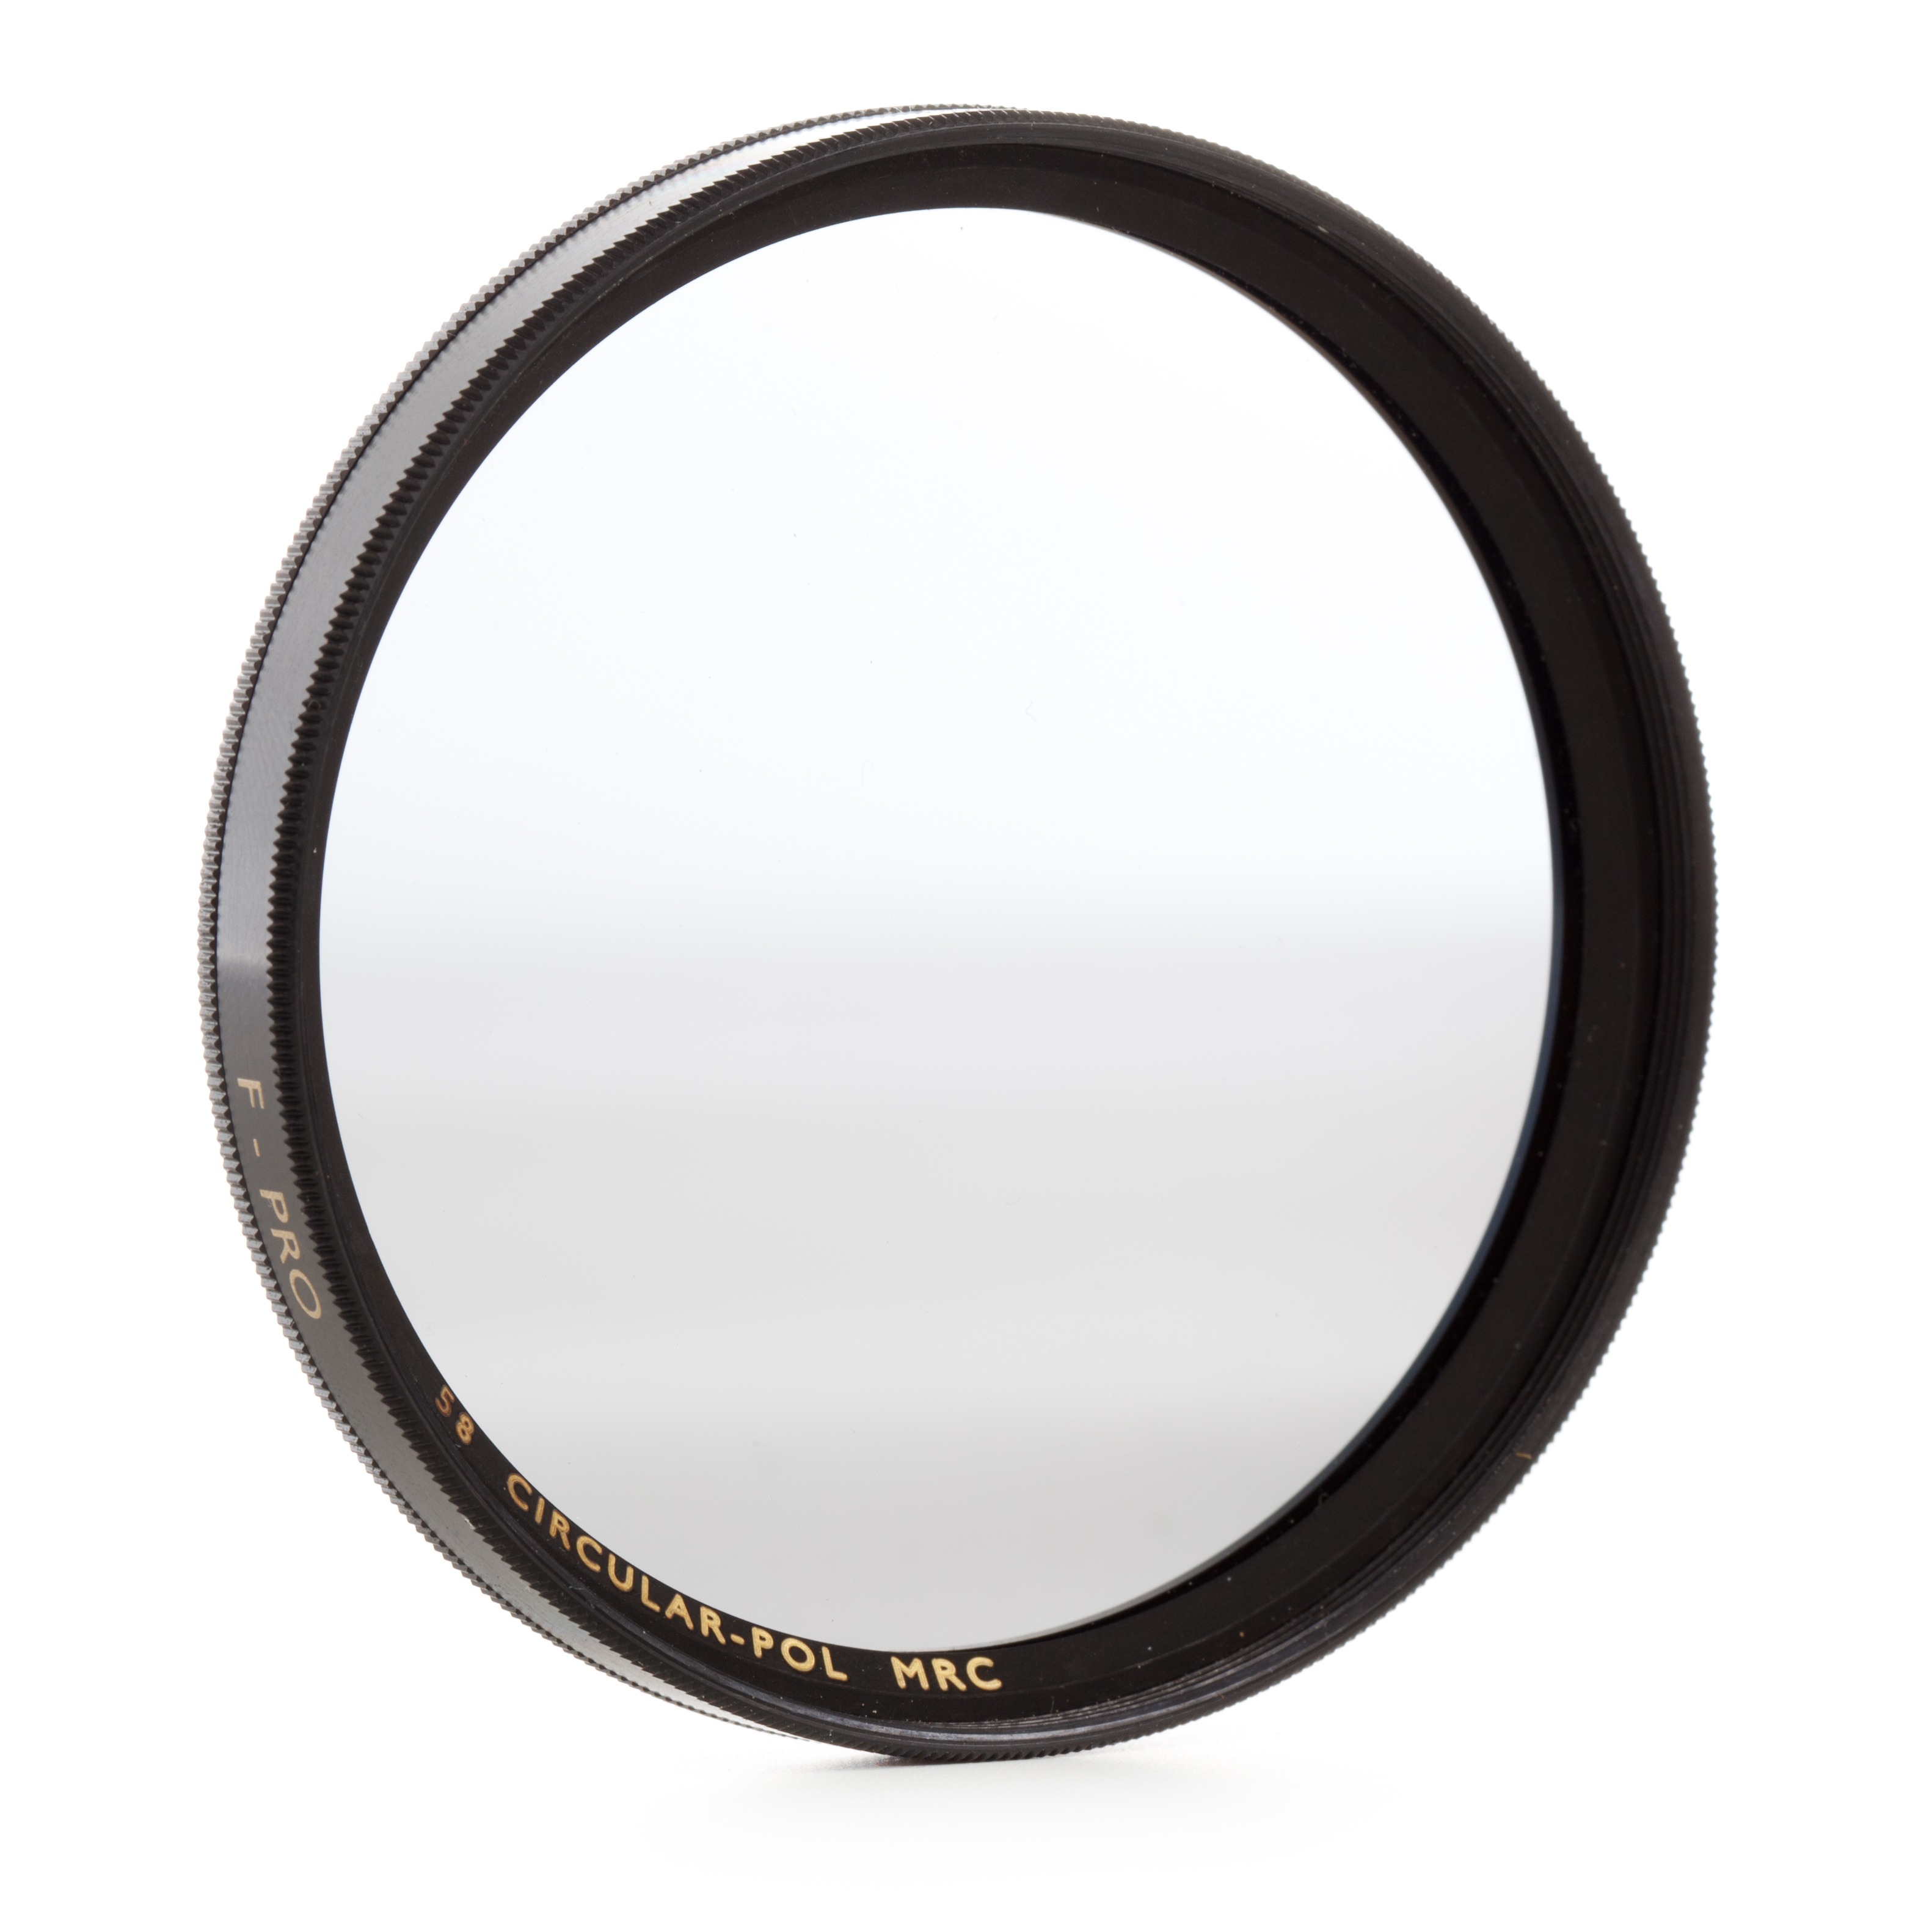
white, camera, photography, wheel, round, window, glass, isolated, photo, lens, equipment, object, lighting, circle, circular, accessories, filter, shape, optic, toilet seat